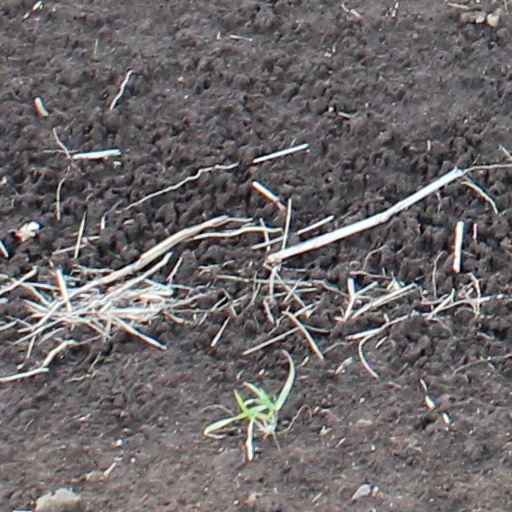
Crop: wheat